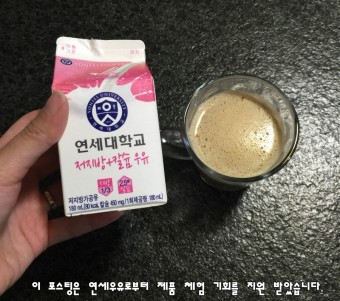
Label: paper